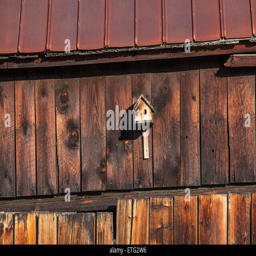
a small birdhouse attached to the side of an old barn .